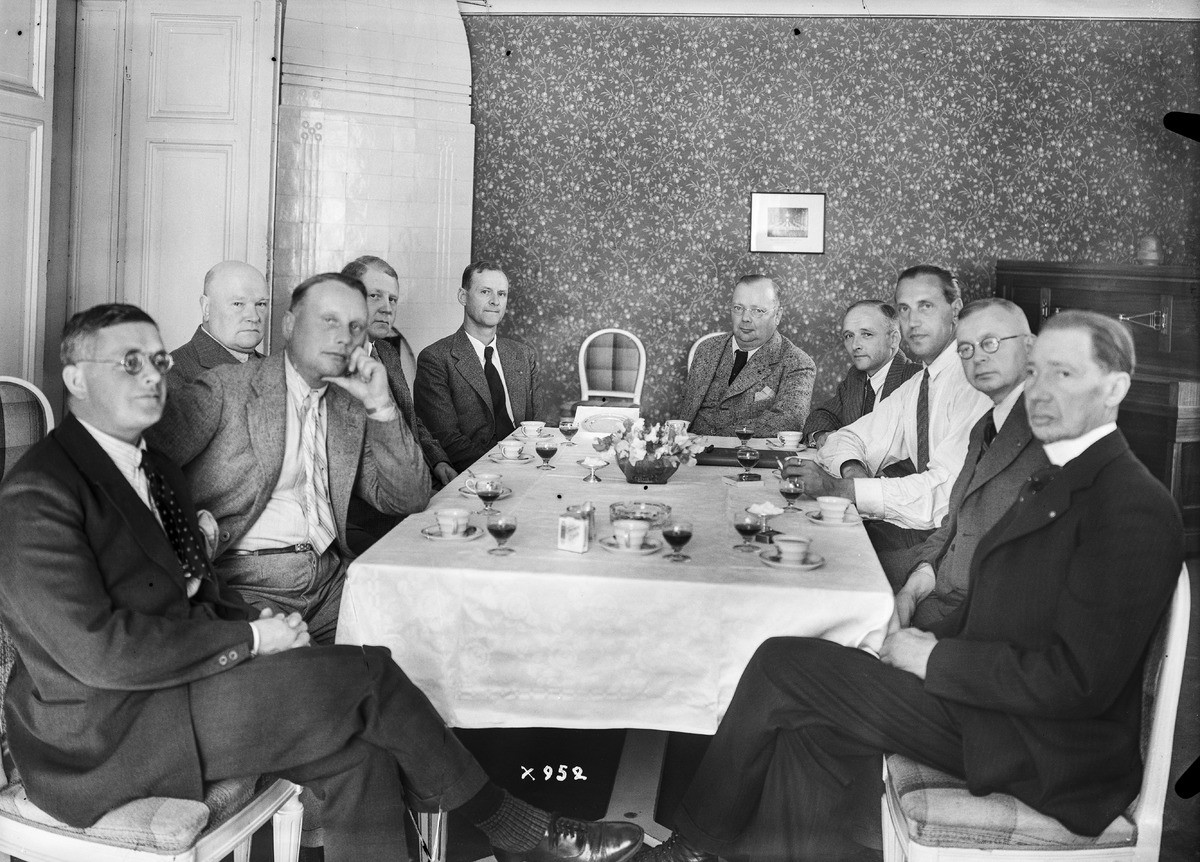
Oulun Rotaryklubin kokous
A meeting of Oulu's Rotary Club
sisällön kuvaus: Oulun Rotaryklubin kokous kesäkuussa 1937. content description: A meeting of Oulu's Rotary Club in June 1937.
Vuosi: 1937
Paikka: Suomi, Oulu, Suomi, Pohjois-Pohjanmaa, Oulu
Aiheet: rotarit; rotaryliike; rotaryklubit; Oulun rotaryklubi; ryhmäkuva; kokoukset; Rotary International; rotarians; Rotary clubs; meetings